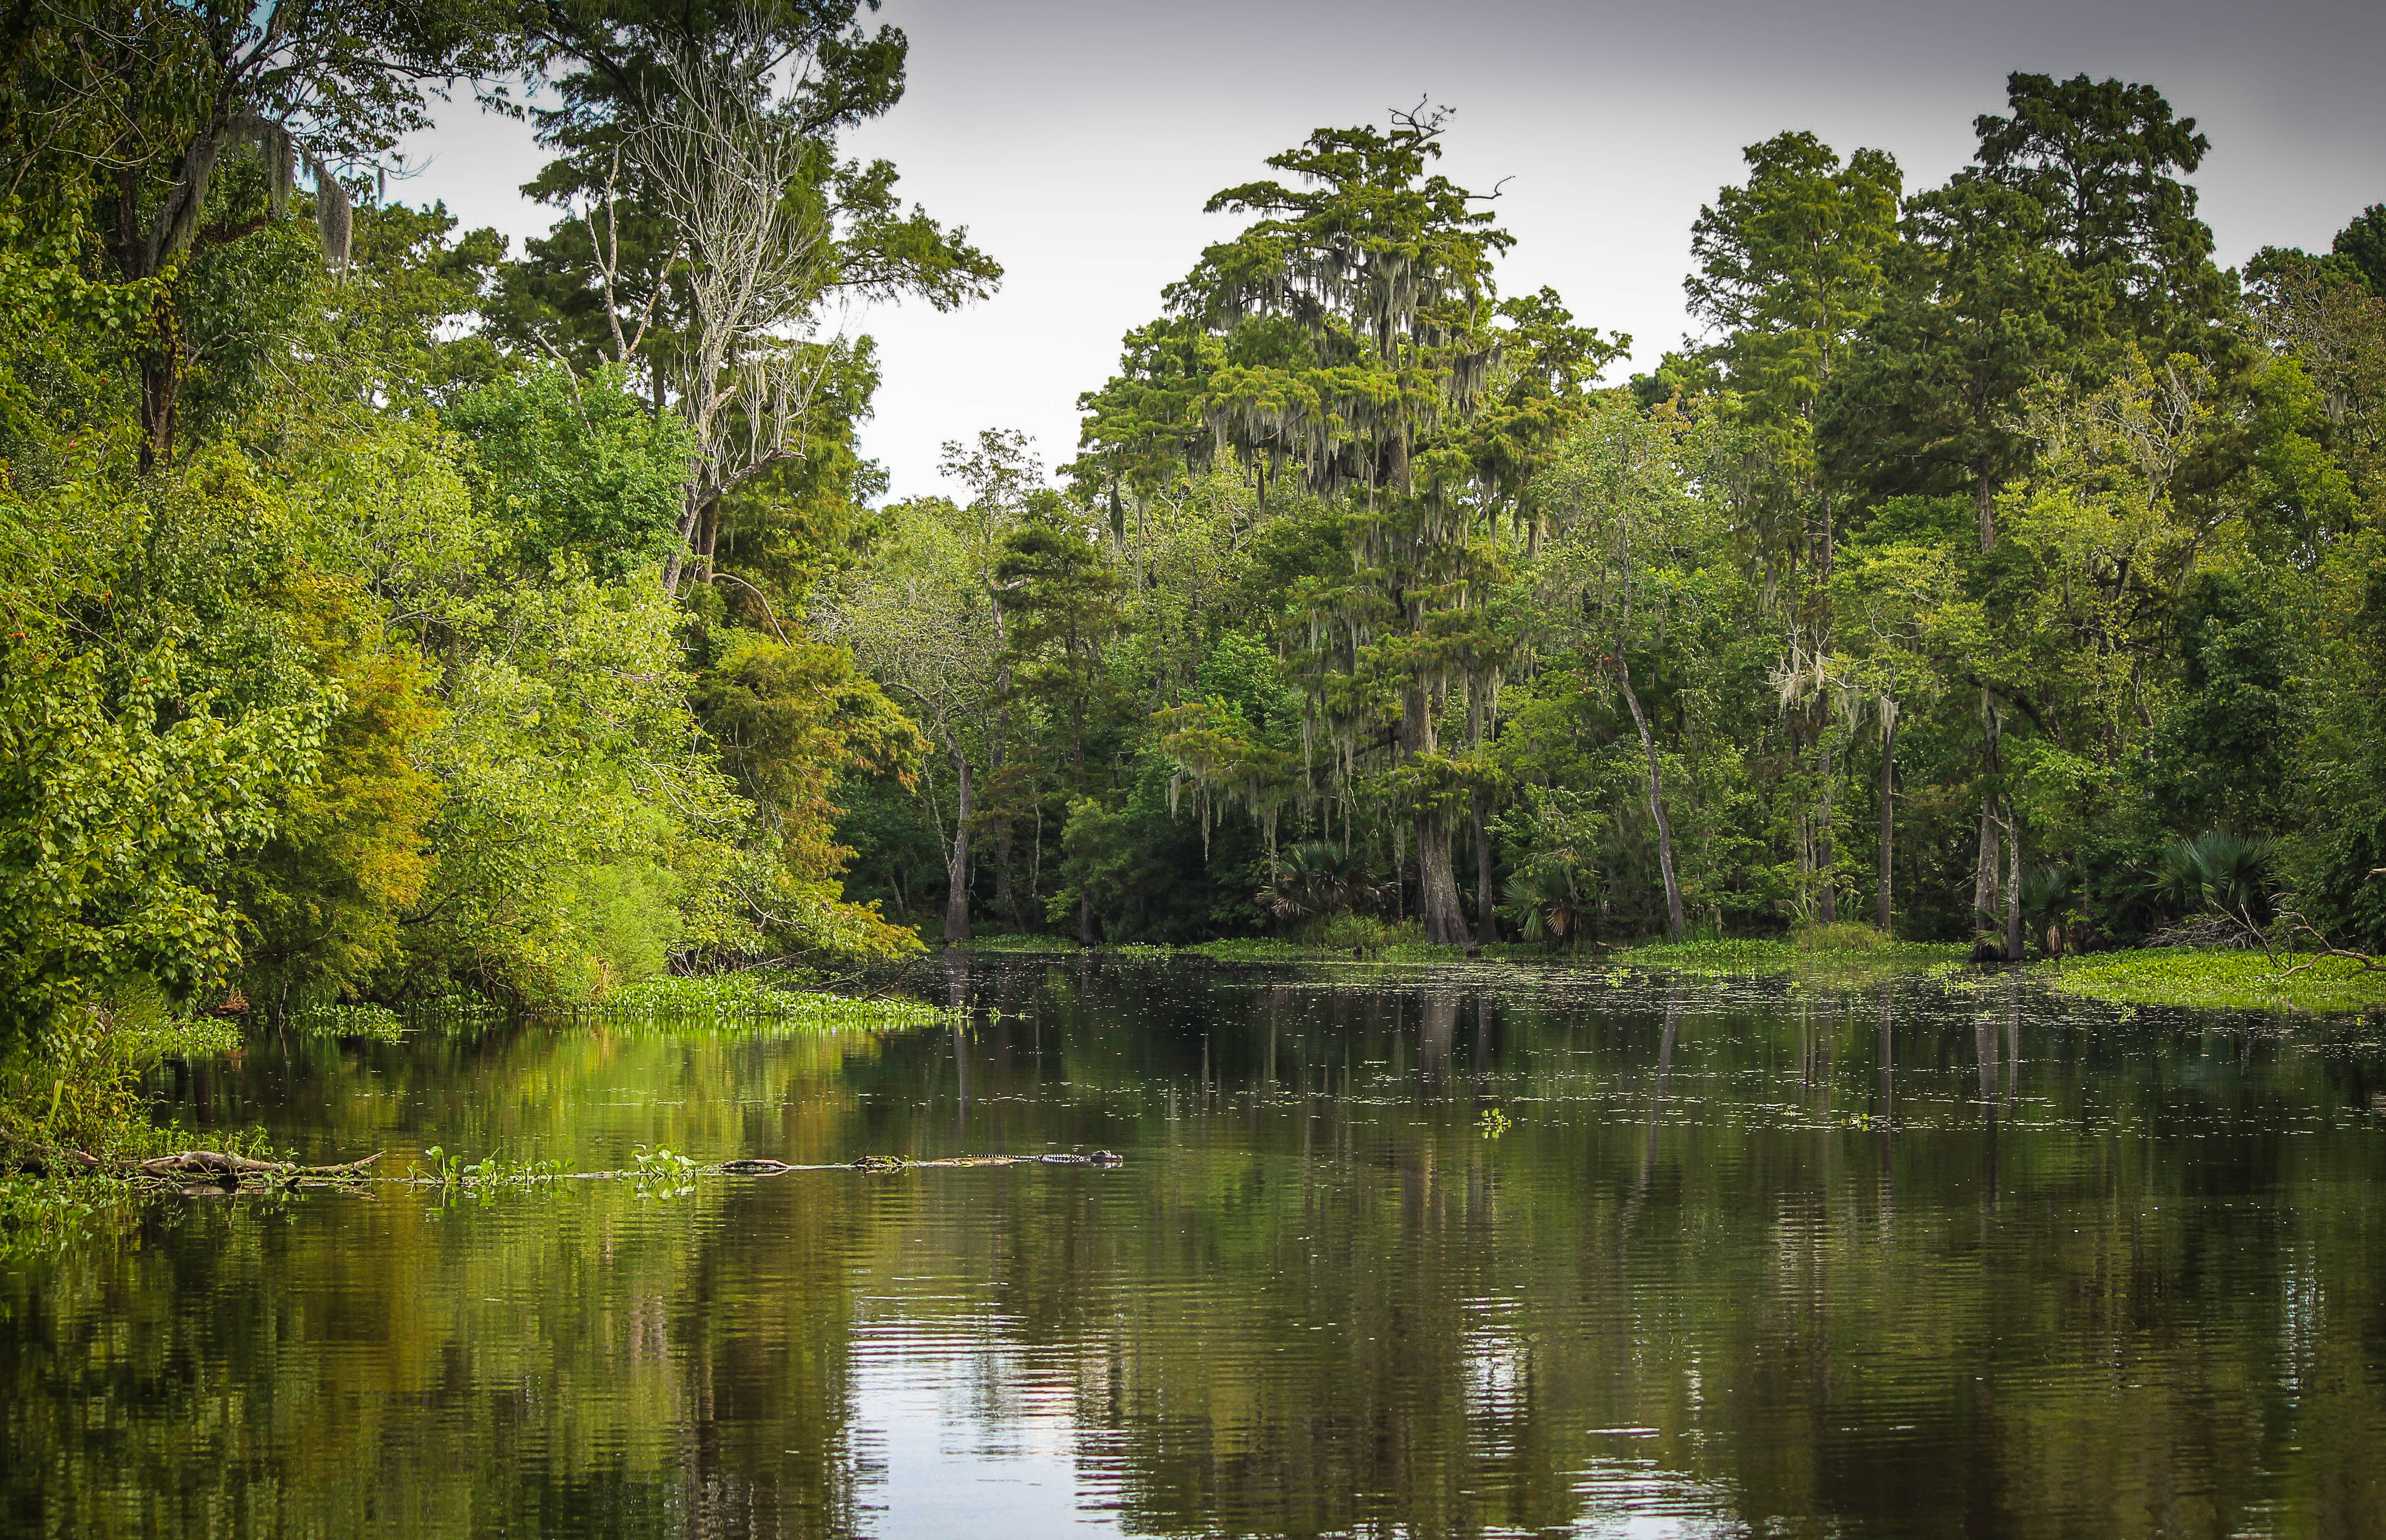
tree, water, nature, forest, creek, marsh, swamp, wilderness, plant, leaf, flower, lake, river, pond, green, reflection, jungle, tropical, autumn, botany, body of water, vegetation, wetland, woodland, habitat, ecosystem, cypress, new orleans, louisiana, natural environment, woody plant, bayou